Super 1600

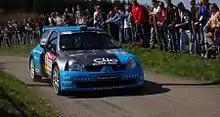
Renault Clio Super 1600

Most FIA-approved rally car formulae are in some way production-based, from Super 1600 to World Rally car specification. This necessitates a process of homologation in Group A or N, before being modified within the limits of a formula's technical regulations. Such changes may include modified or entirely new parts in the engine, gearbox, suspension, bodywork and so on. In the Super 1600 formula, "suitable" is defined as a passenger car that has one driven axle (two-wheel drive) and a 4-cylinder engine that is of naturally aspirated configuration with a maximum volume of 1640cc. At the time of homologation, the car must currently or have previously been in serial production with a minimum production number of 2500 vehicles.